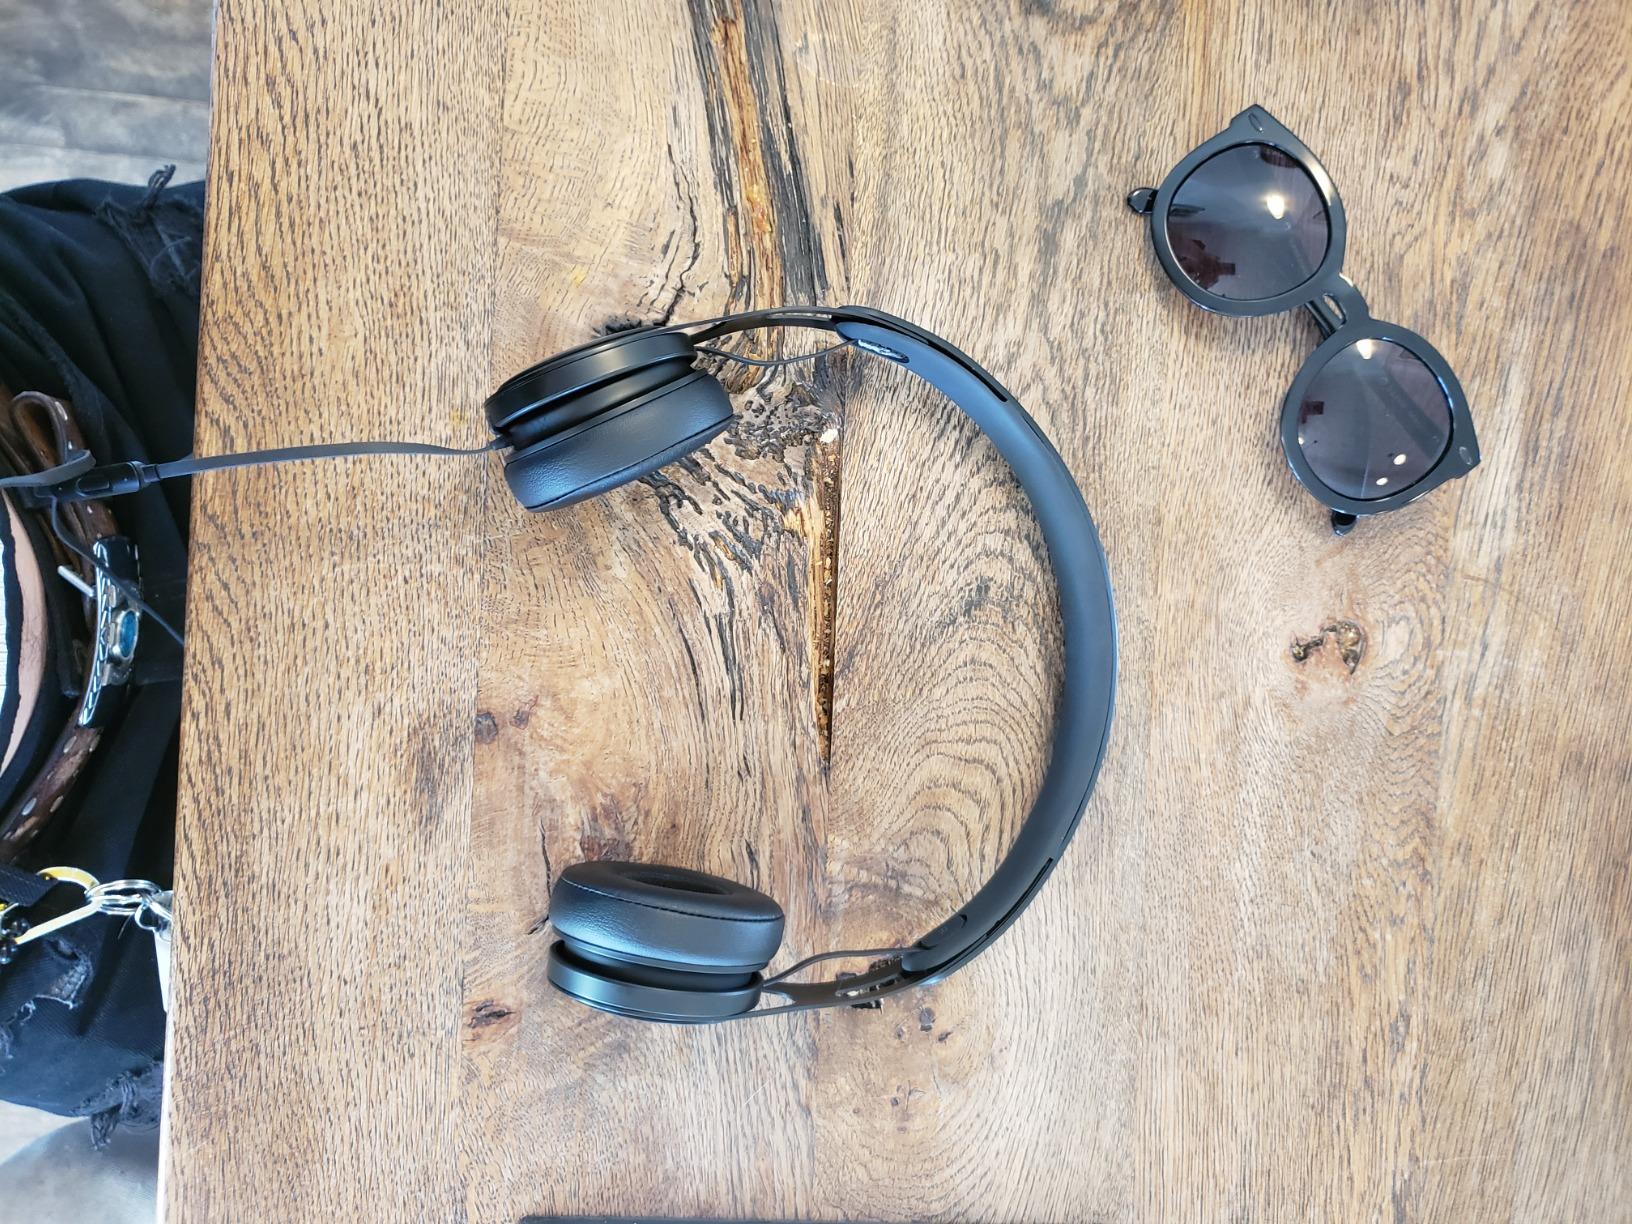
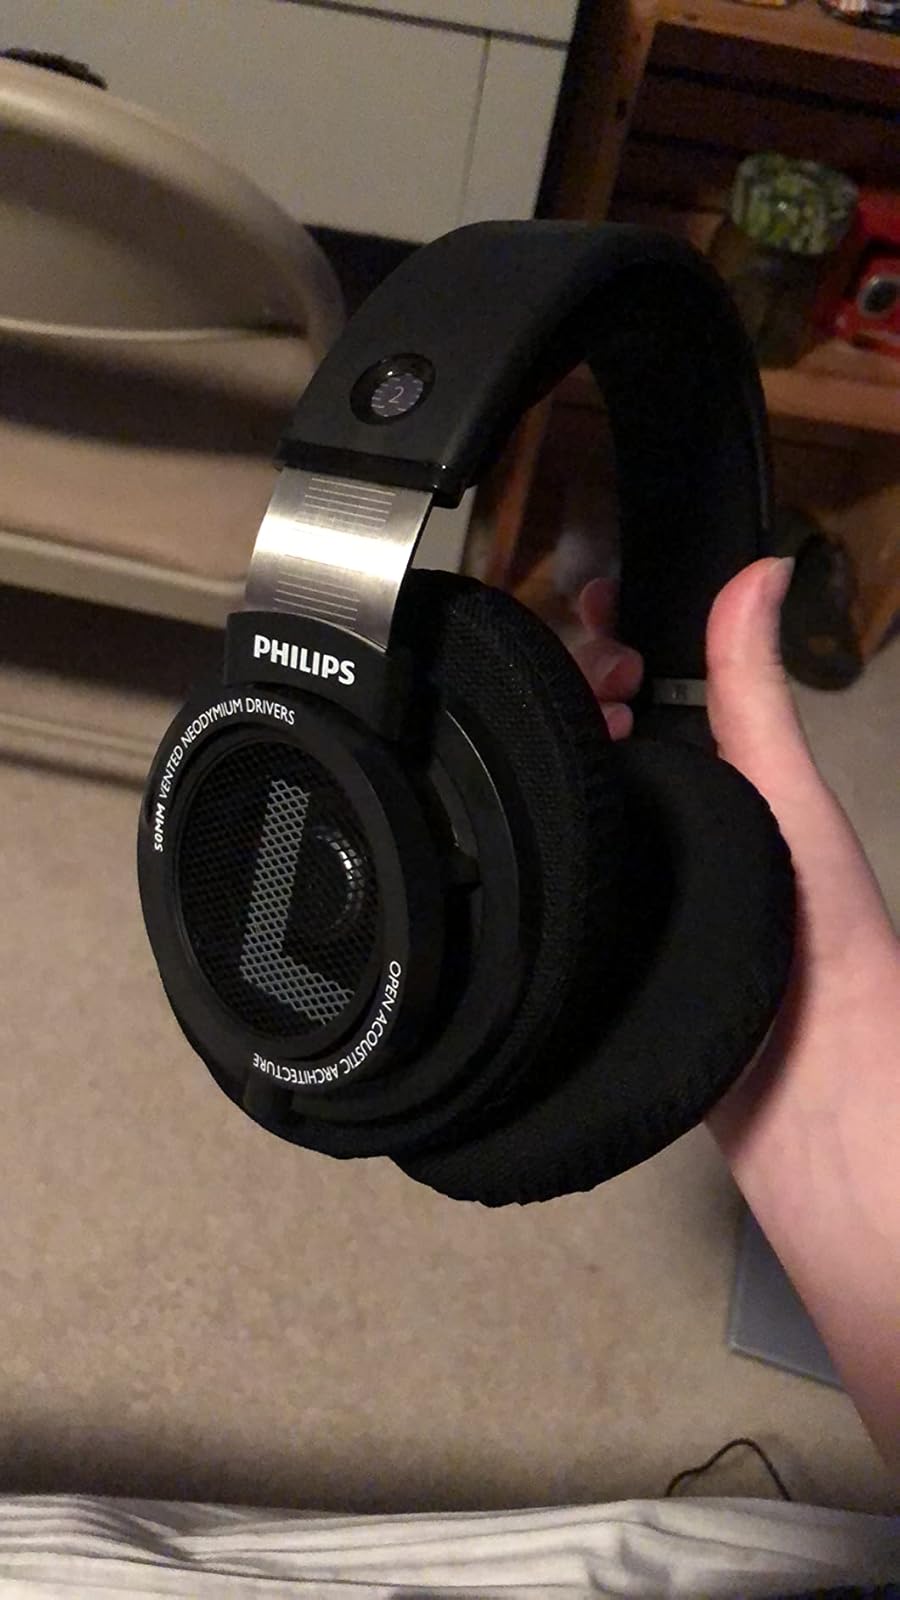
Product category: headphones
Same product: no